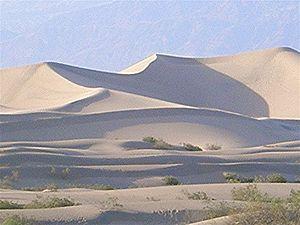
Dunes dans la Vallée de la Mort en Californie
Un ghourd est une dune pyramidale, étoilée, dominante et formée par des convergences de siouf. Ces dunes naissant à la convergence de plusieurs flux éoliens paraissent immobiles. Ces édifices issus de l'accumulation éolienne peuvent dépasser 200–300 m de haut. Au pied d'un ghourd, on trouve des dépressions appelées « chaudrons ». Les ghourds font partie des plus grands édifices dunaires de la planète.
Une dune est un relief ou un modelé composé de sable. Le terme appartient au vocabulaire topographique, géographique, géomorphologique. Les ensembles dunaires font partie des formations superficielles. Il existe des dunes littorales et continentales et hydrauliques de tailles, de superficie, d'âges et de dynamiques variés. Les processus éoliens ou hydrauliques gouvernent l'édification, l'évolution, les mouvements des dunes et des massifs dunaires et définissent les formes générales et de détails. D'autres appellations qualifient les ensembles dunaires comme erg, dune littorale, croc, garenne, etc. Ces termes généralement locaux peuvent connaître un usage plus général et qualifier un type particulier de dune.
Le Spectre aux balles d'or est le douzième album de la série de bande dessinée Blueberry de Jean-Michel Charlier et Jean Giraud. Il a été publié en 1972. C'est le dernier du cycle de L'or de la sierra. Cet album et le précédent, La Mine de l'Allemand perdu, ont également été publiés en diptyque : Les Monts de la Superstition. Il serait inspiré de la légende américaine de la mine d'or du Hollandais perdu et du roman de James Oliver Curwood Les Chasseurs d'or.